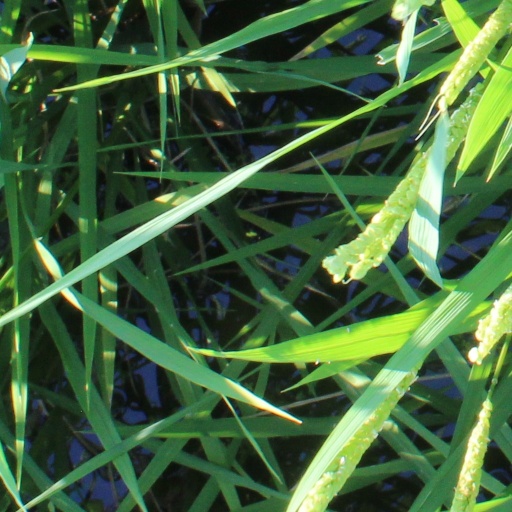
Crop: rice